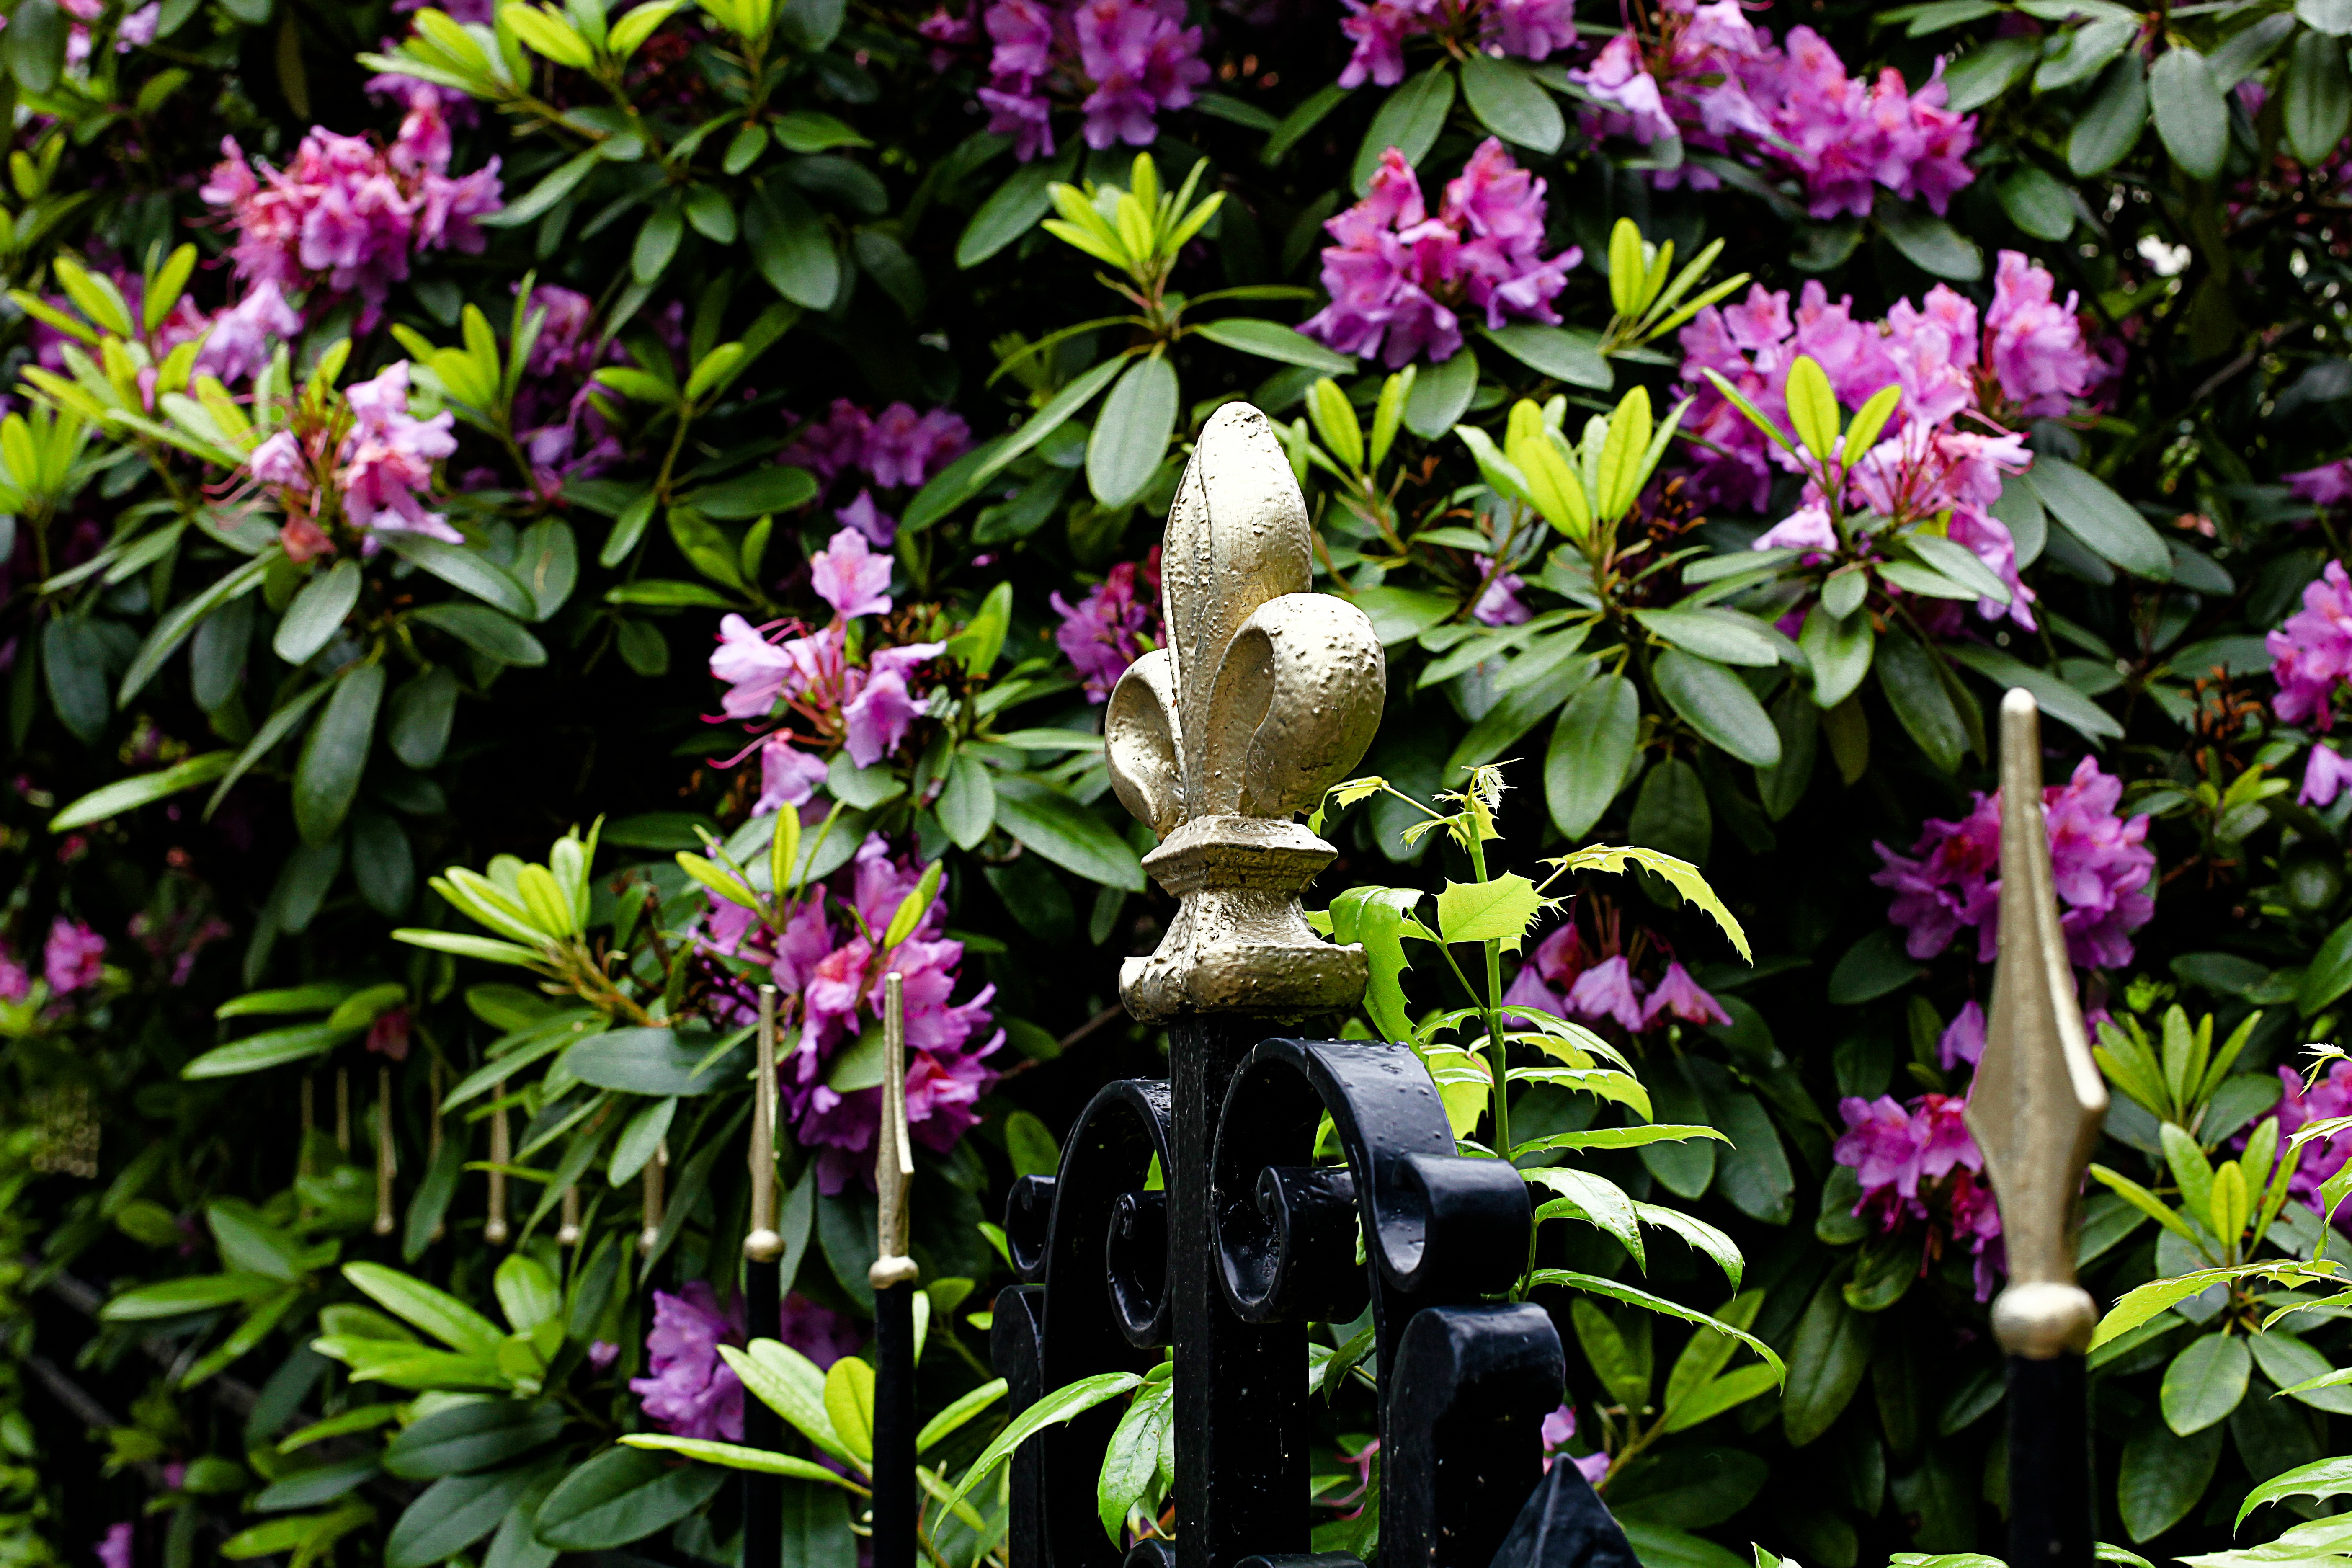
blossom, fence, plant, flower, golden, metal, botany, garden, flora, ornament, wildflower, gold, shrub, rhododendron, grid, lily, limit, pointed, wrought iron, flowering plant, woody plant, land plant